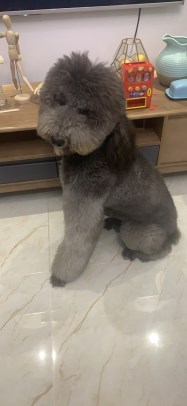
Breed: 316-n000118-standard_poodle